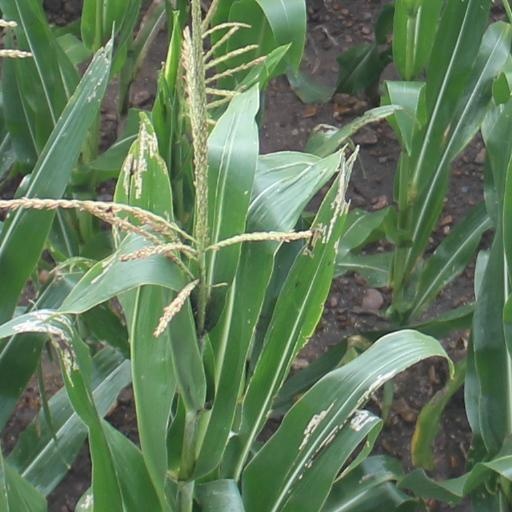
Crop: maize; corn